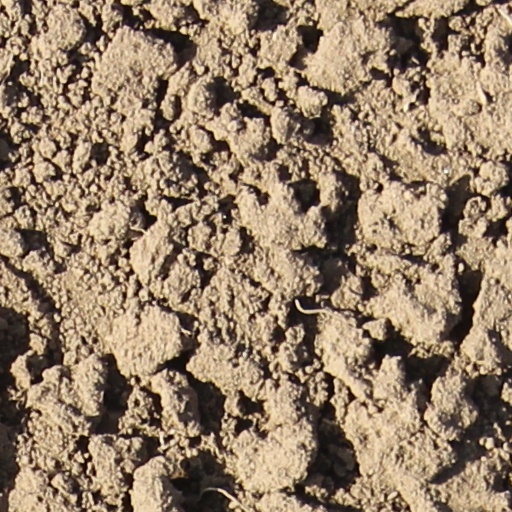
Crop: wheat